Manuel Joaquim Henriques de Paiva

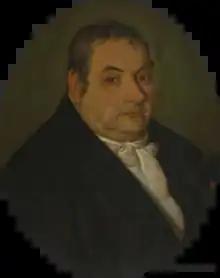

Manuel Joaquim Henriques de Paiva (23 December 1752 – 10 March 1829) was a Portuguese Brazilian chemist and physician, and an important science communicator. A prolific author, Henriques de Paiva published several dozens of scientific books, several of them translations or adaptations of works by international scientists such as Scopoli, Linnaeus, Brisson, or Fourcroy. He was responsible for the spread of Edward Jenner's work on heterologous vaccination throughout the Portuguese-speaking world, through his "Preservativo das Bexigas" ("Preservative Against the Pox", 1801), a book of popular science meant to raise public awareness to the benefits of vaccination against the deadly smallpox.